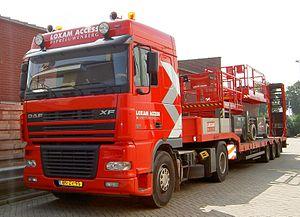
Camion de Loxam Access Spreeuwenberg à Vlijmen/Den Bosch aux Pays-Bas (NL)
DAF Trucks est un constructeur automobile néerlandais, dont le siège social se situe à Eindhoven. DAF Trucks appartient au groupe américain PACCAR.